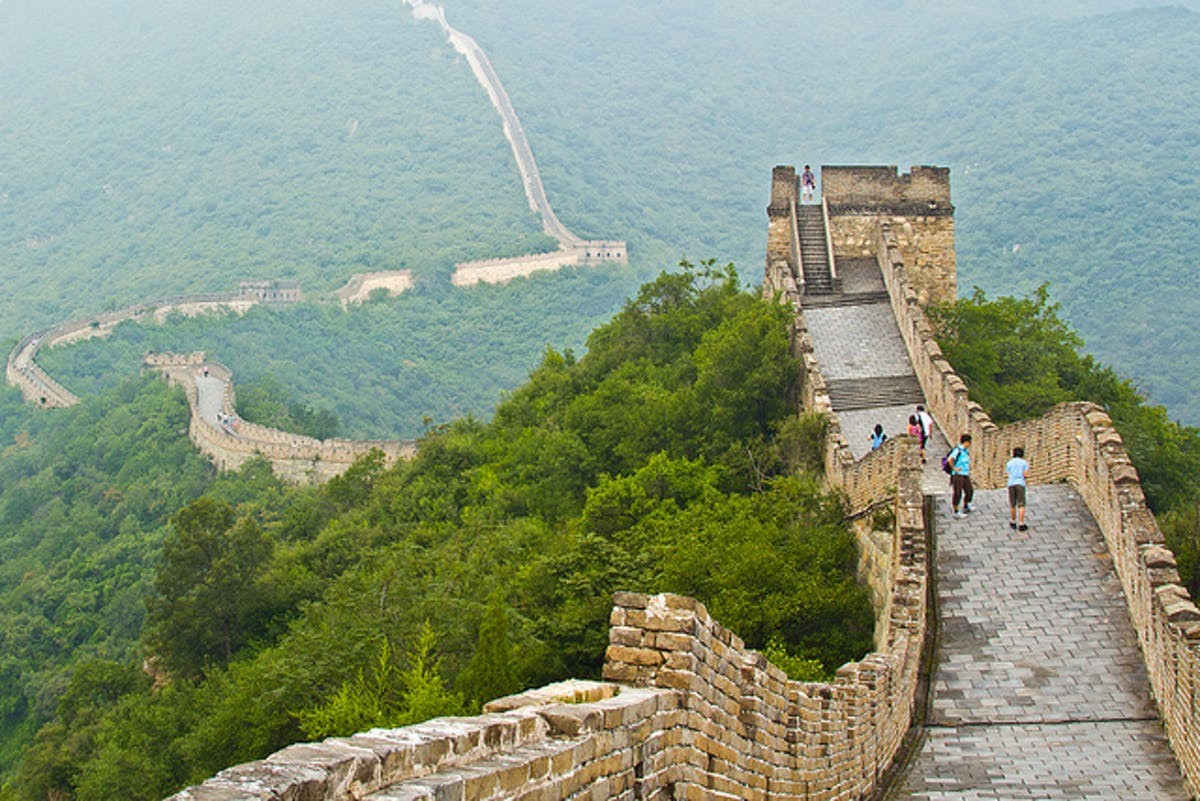
Landmark: Great Wall of China